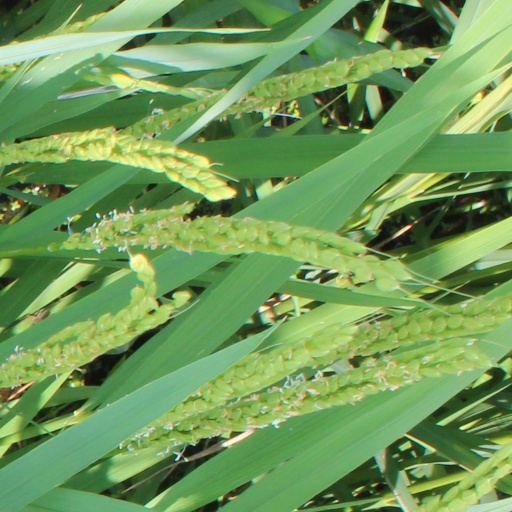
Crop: rice